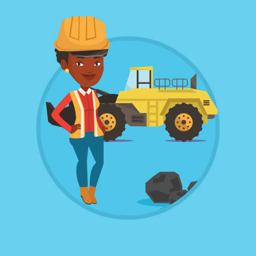
miner with a big excavator on background vector art illustration